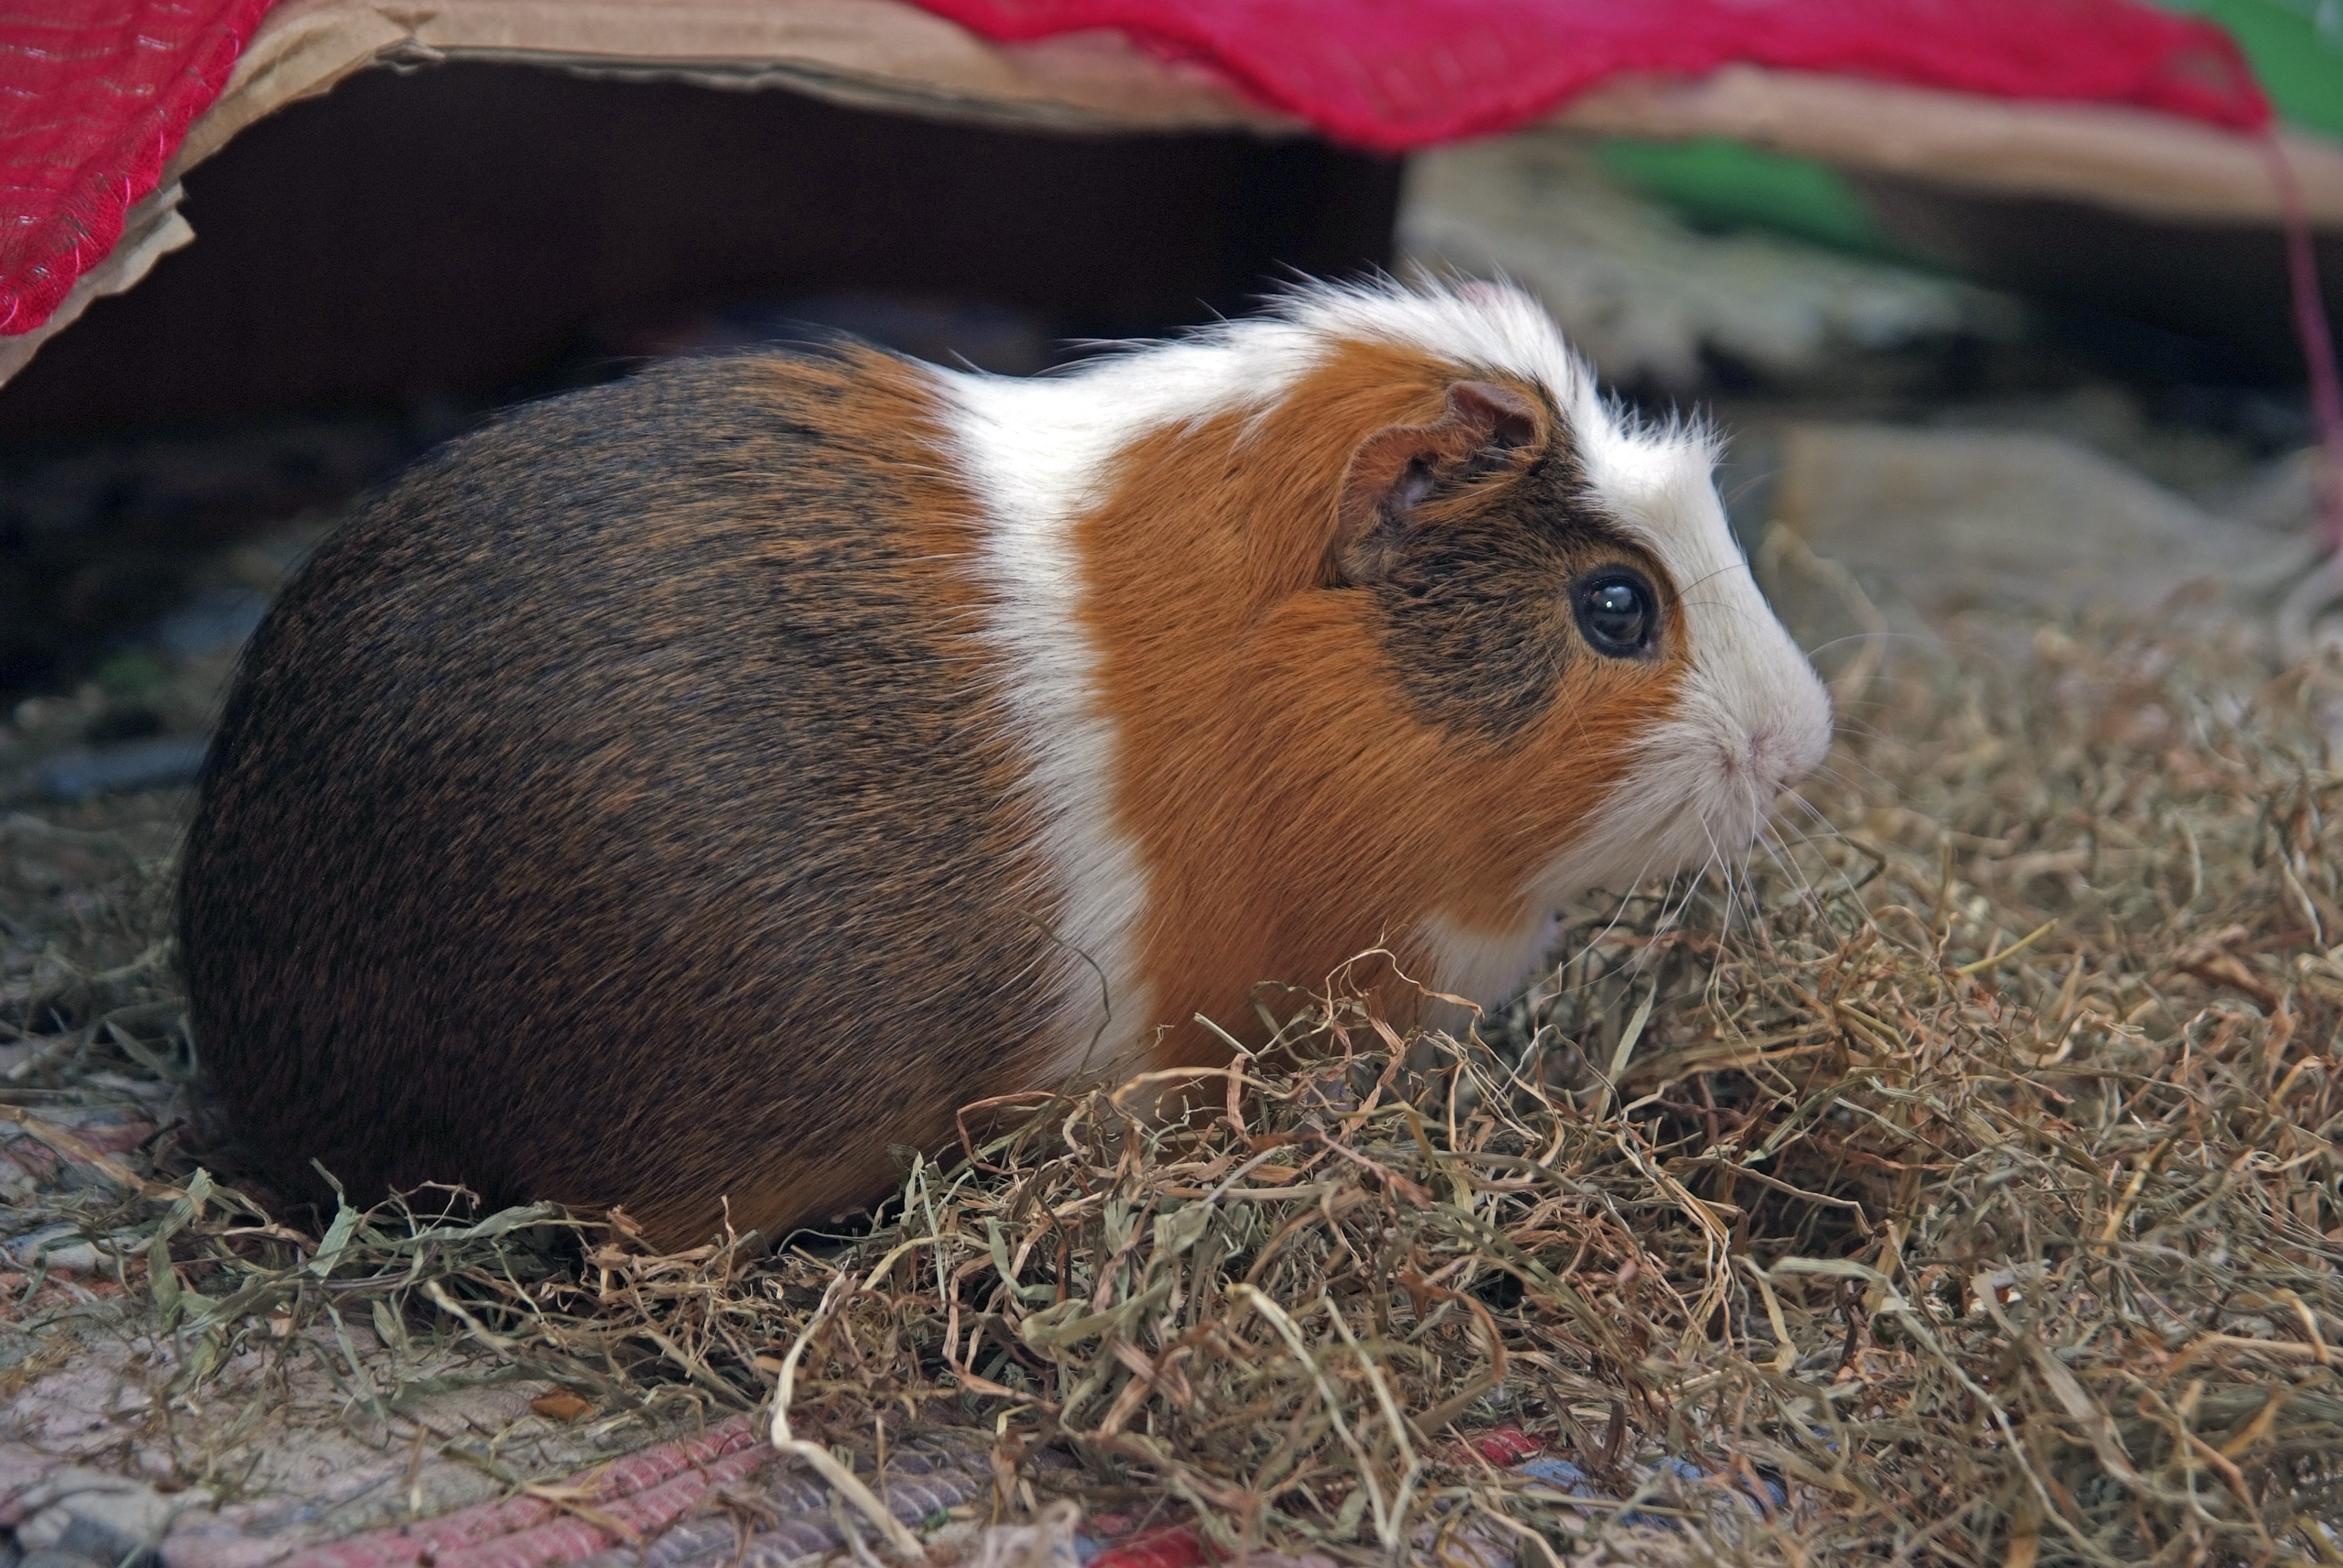
animal, pet, mammal, rodent, fauna, rabbit, guinea pig, whiskers, animals, mammals, vertebrate, domestic rabbit, cuy